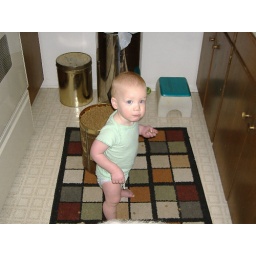
Jason eating dog food in kitchen of Nims house, 2006